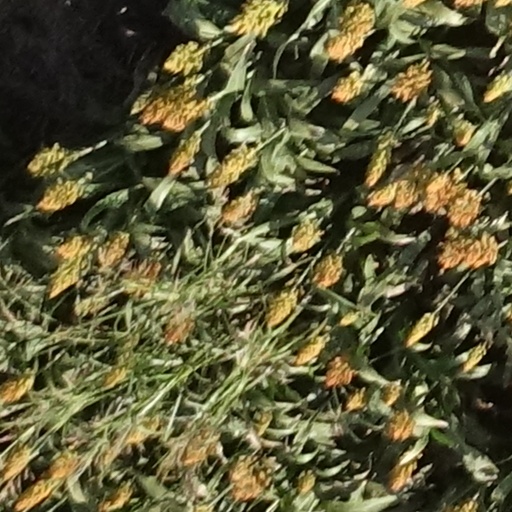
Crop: sorghum